Three-child policy

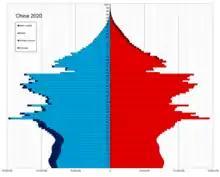
China single age population pyramid (2020)

Beginning in 1979, China implemented the one-child policy, which stipulated that a couple could only have one child, resulting in a declining new population and a rapidly aging society. In order to slow down the trend of population aging, in 2015, the CCP officially launched the two-child policy, which relaxed the birth restrictions. However, the policy did not result in the expected wave of births, and the pregnancy rate among young women continued to decline, experiencing a third consecutive year of decrease. In this regard, during the 2020 National People's Congress (NPC) session, NPC deputy Huang Xihua suggested removing the penalty policy for having more than three children. Previously, the fine, called a "social upbringing fee" or "social maintenance fee", was the punishment for the families having more than one child. According to the policy, the families violating the law brought the burden to the whole society. Therefore, the social maintenance fee was used for the operation of local governments.